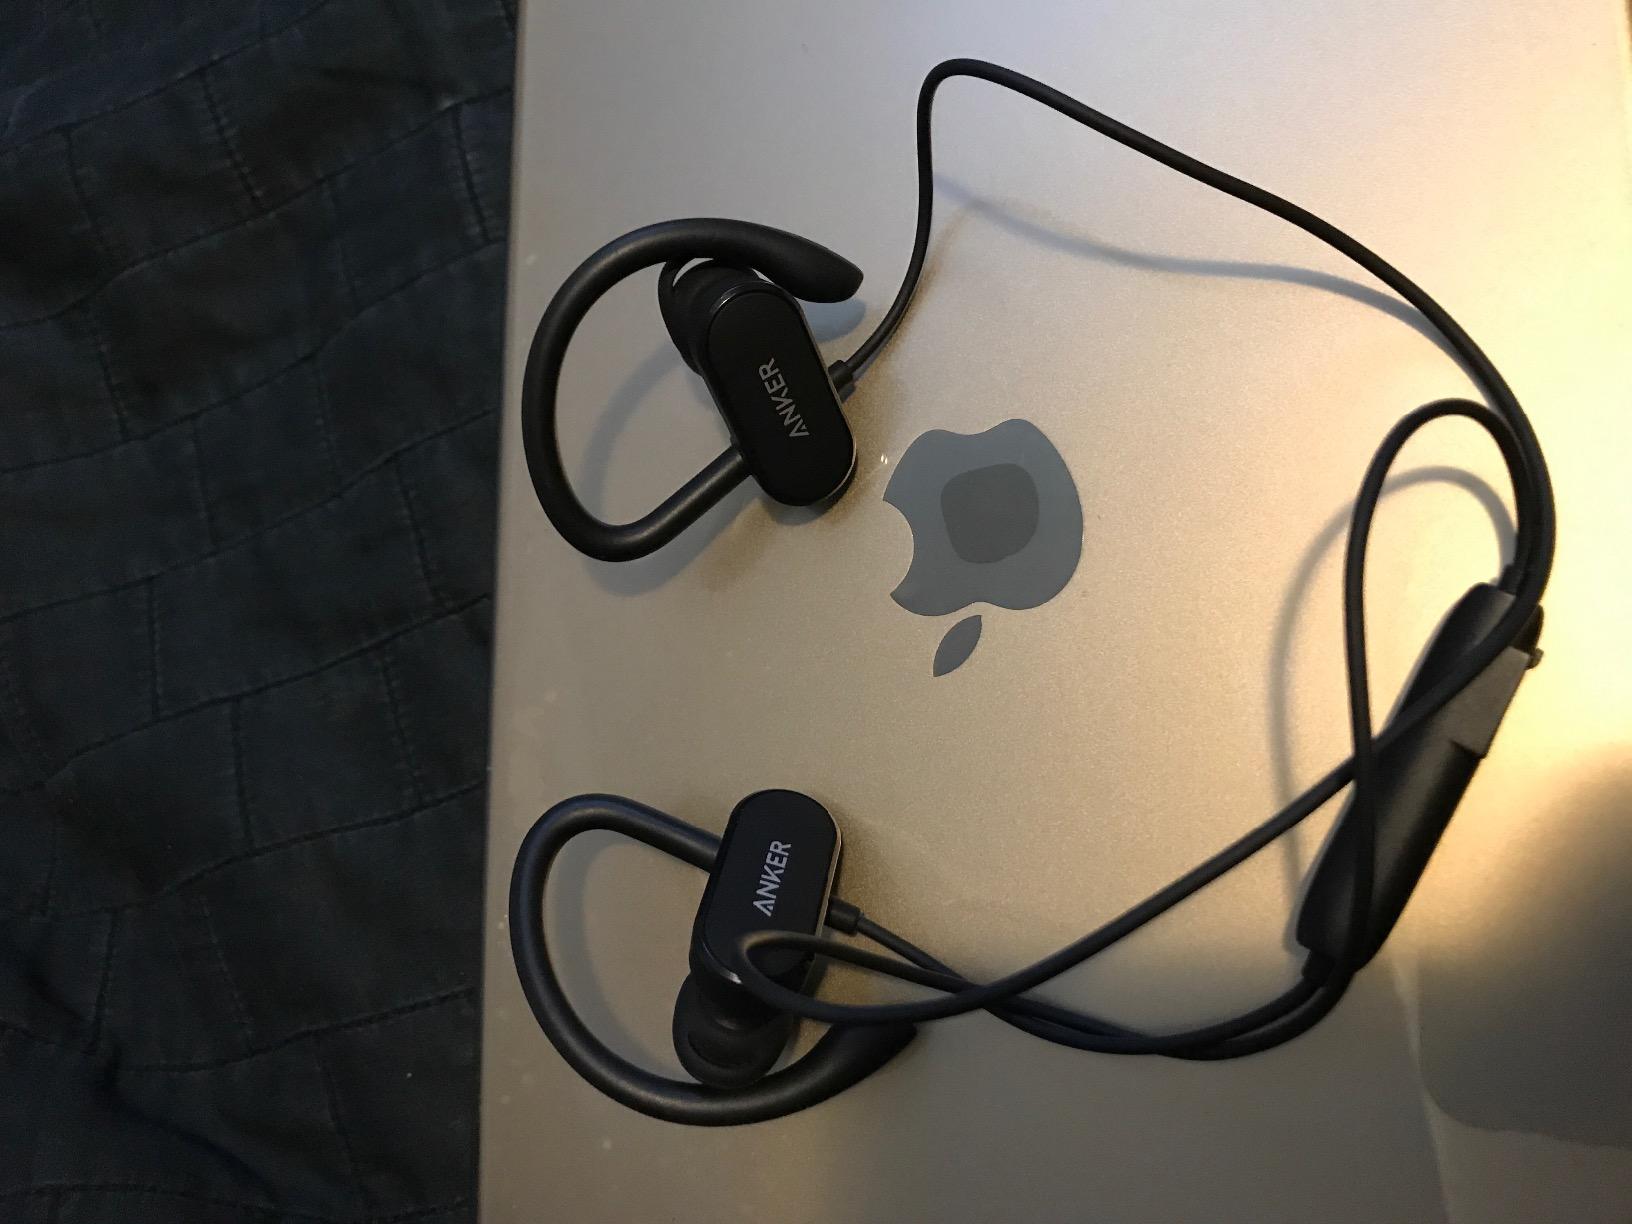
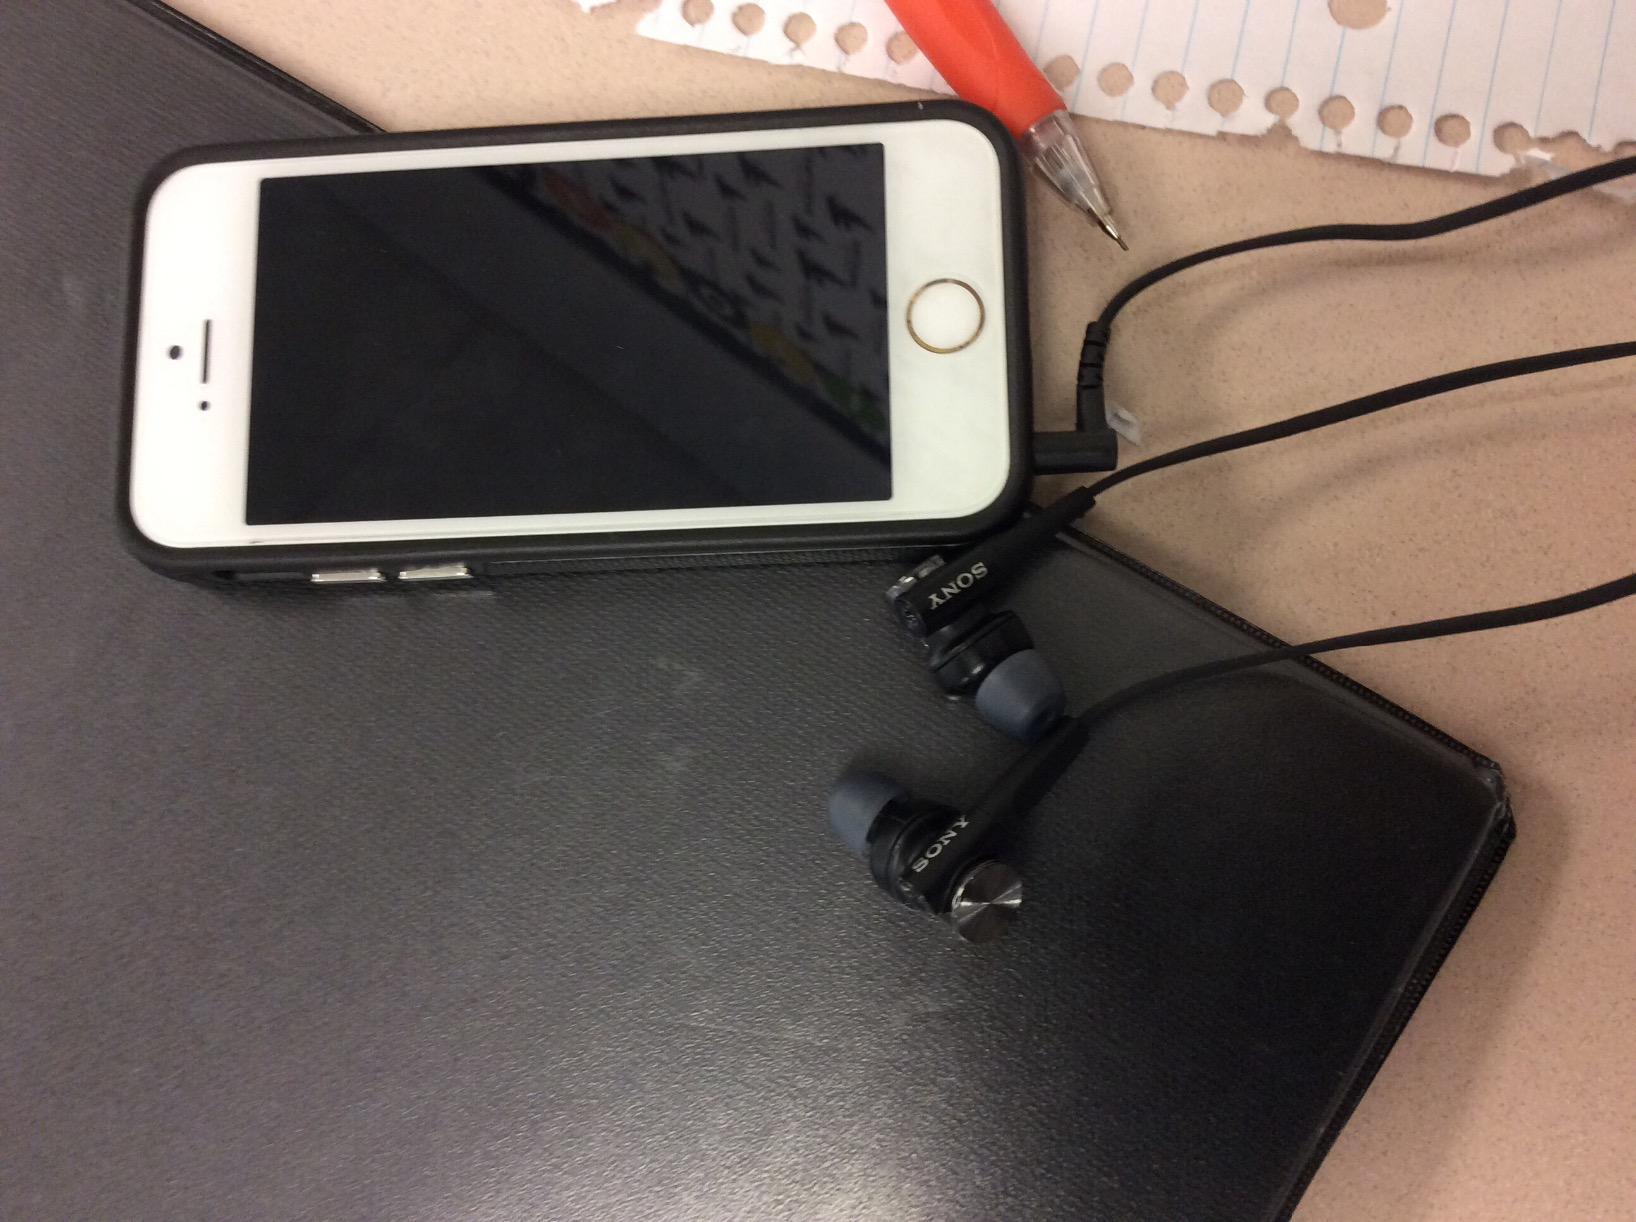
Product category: headphones
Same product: no